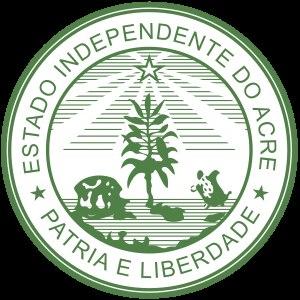
L'Acre est un État brésilien situé dans la Région Nord. Il doit son nom à la rivière qui baigne sa capitale Rio Branco, le Río Acre. Il est bordé au nord et à l'est par l'Amazonas, à l'est par Rondônia, au sud par la Bolivie et à l'ouest par le Pérou. Il se trouve sur les contreforts des Andes.